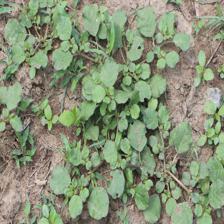
Label: BroadLeafWeed